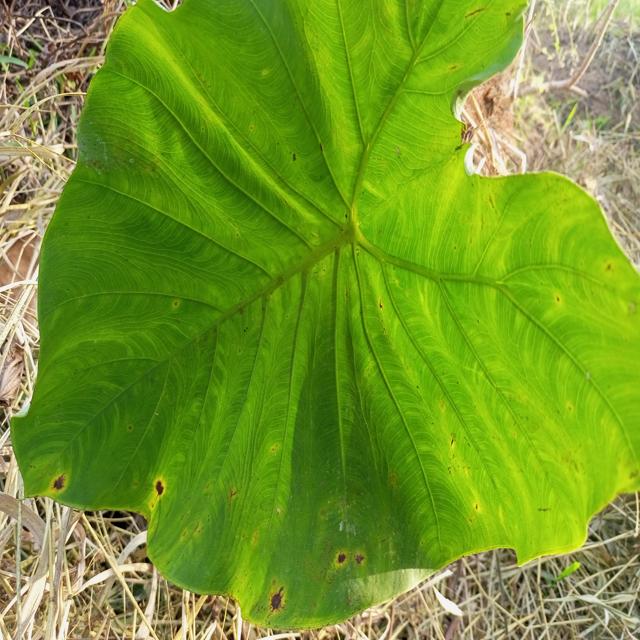
Label: Early_Blight